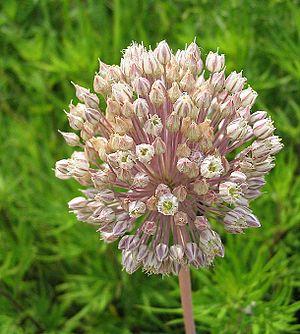
Le genre Allium regroupe des plantes monocotylédones de la famille des Amaryllidacées.
Cette liste de Tracheophyta de Bosnie-Herzégovine, ainsi que d’espèces introduites est un aperçu incomplet d’espèces de mousses, de fougères, de gymnospermes et d’angiospermes citées dans la littérature disponible en langues bosniaque, croate, serbe et serbo-croate. Cet aperçu n’inclue pas des espèces cultivées ni celles occasionnellement introduites.
Le Poireau d'été ou « Poireau des vignes » ou poireau perpétuel, est une espèce appartenant au genre botanique Allium dont font partie les ails, les oignons et les poireaux et à la famille des Amaryllidacées. C'est une grande plante vivace, vigoureuse, dépassant fréquemment un mètre, qui pousse souvent à proximité des terrains cultivés. Le terme ampeloprasum signifie poireau des vignes. La plante est l'ancêtre du poireau cultivé.